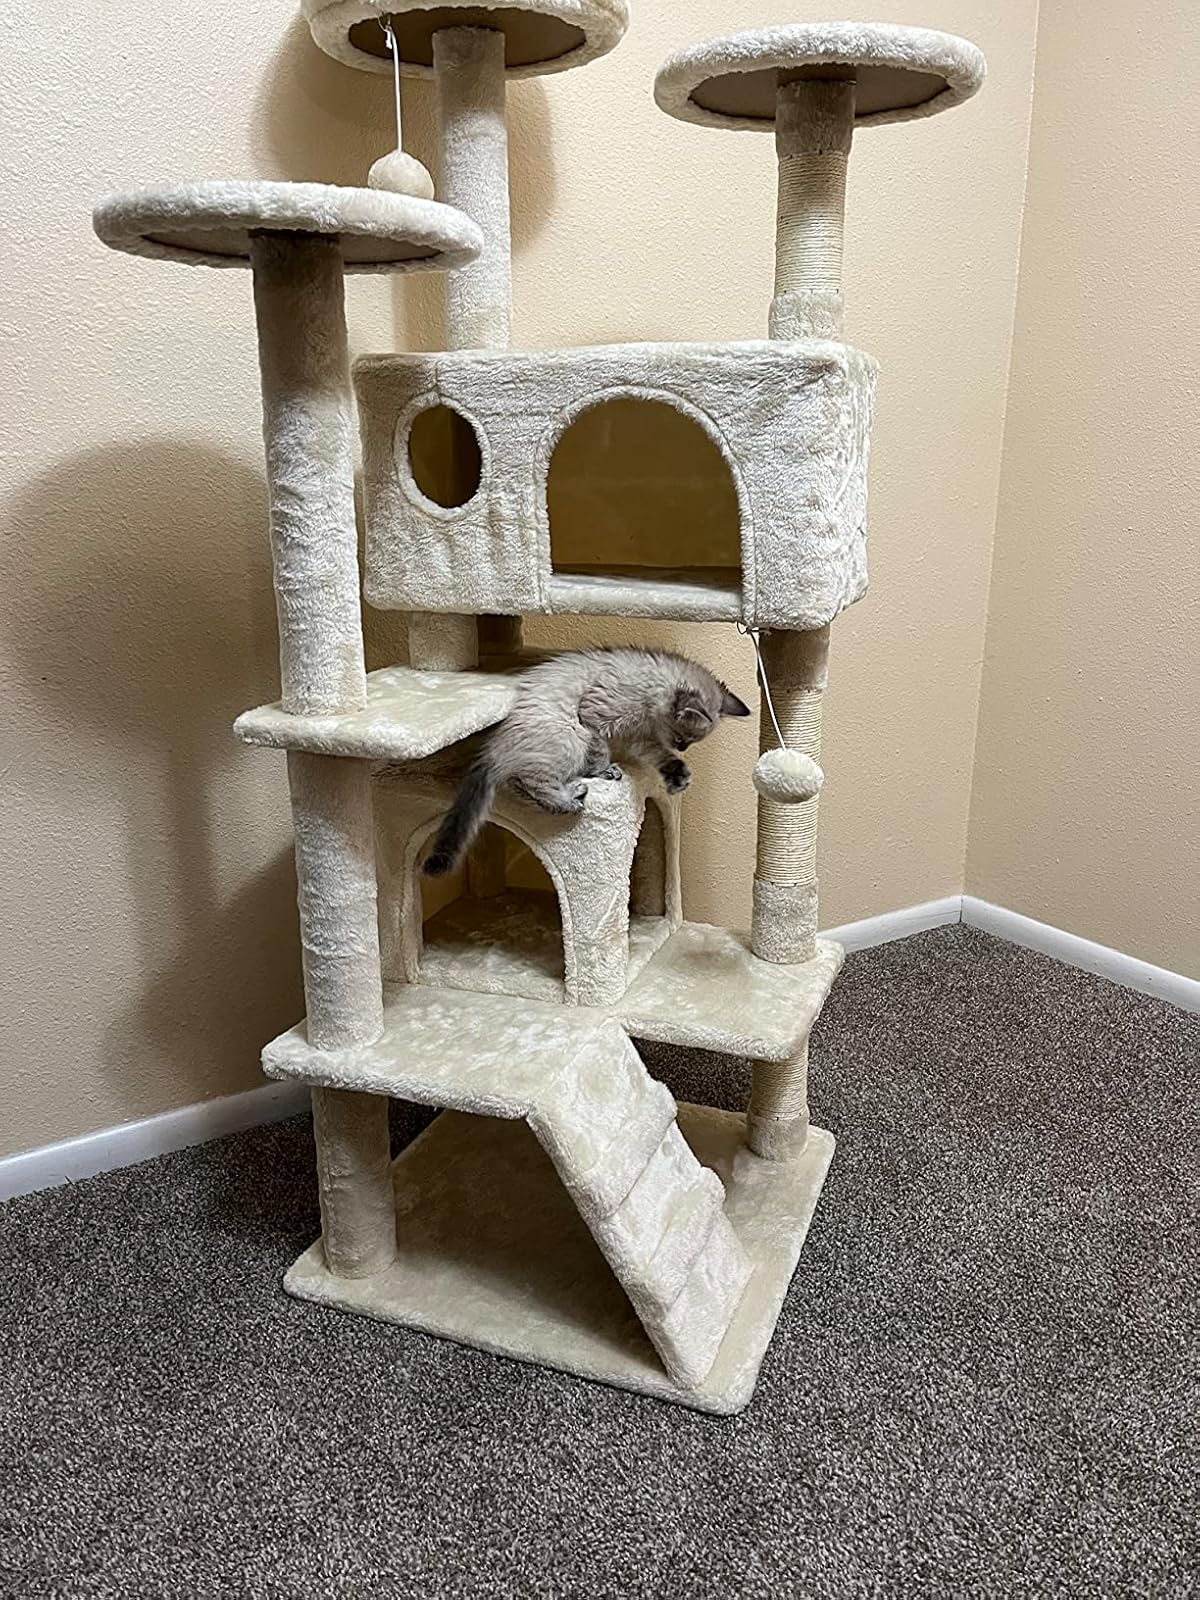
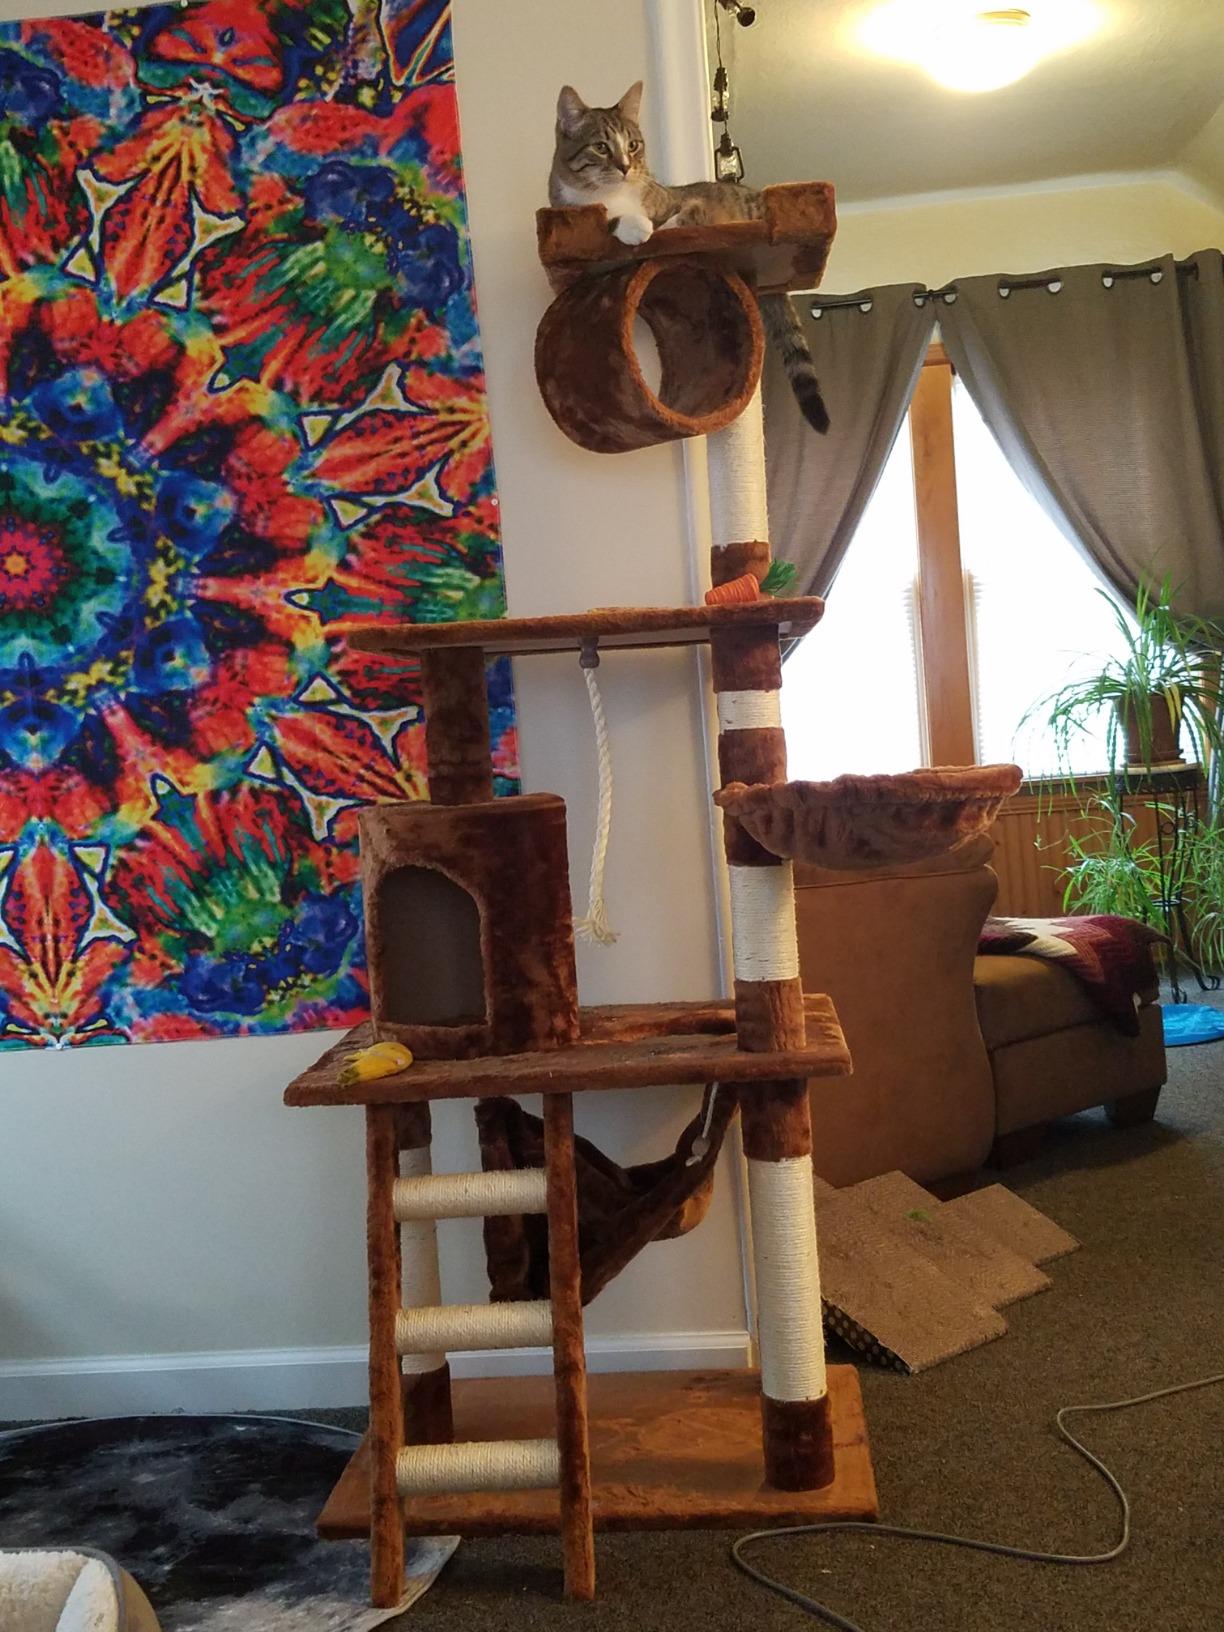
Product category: items_cat tree
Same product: no